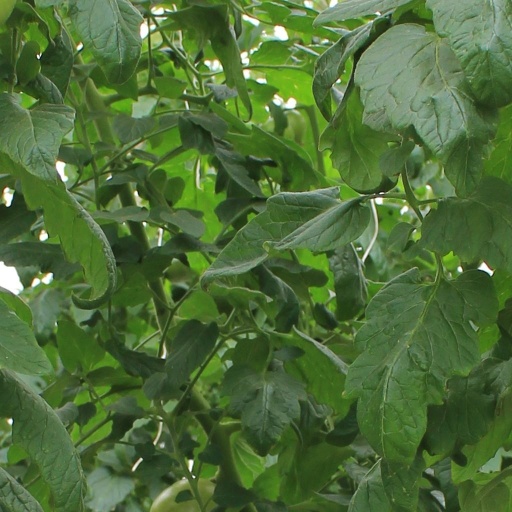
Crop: tomato